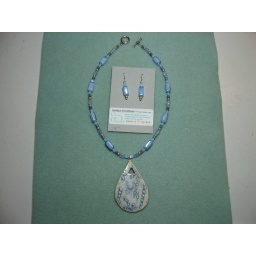
Teardrop clay pendant with scrolled writing; nice powder blue with special glass beads and accent pearls - beige, 18 in